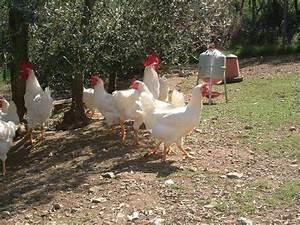
chicken